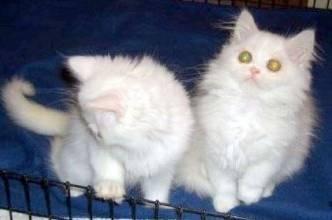
cat